Kankakee Torrent

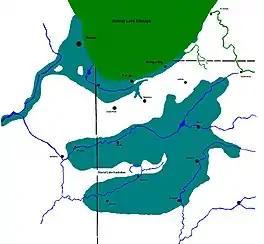

The Kankakee Torrent was responsible for extensive modification of the Kankakee River and Illinois River river valleys and landforms characteristic of megaflooding. Both the Kankakee River and Illinois River largely follow paths carved out by the torrent, a process that is believed to have taken only days. Most notable today is a region in north-central Illinois known as Starved Rock; while most of Illinois is located on a low-lying plain with little variation in elevation, Starved Rock State Park features several canyons which were created in the Kankakee Torrent. Another, very different, geologic effect left over from the Kankakee Torrent is the existence of "sand prairies". Sand prairies exist where the massive flood waters stopped their movement and deposited large quantities of sand. When European settlers arrived, one remaining sign of these deposits were sand dunes located along parts of the flood's course.